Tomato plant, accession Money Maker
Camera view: tilt-top (135 deg); turntable rotation: 120 degrees
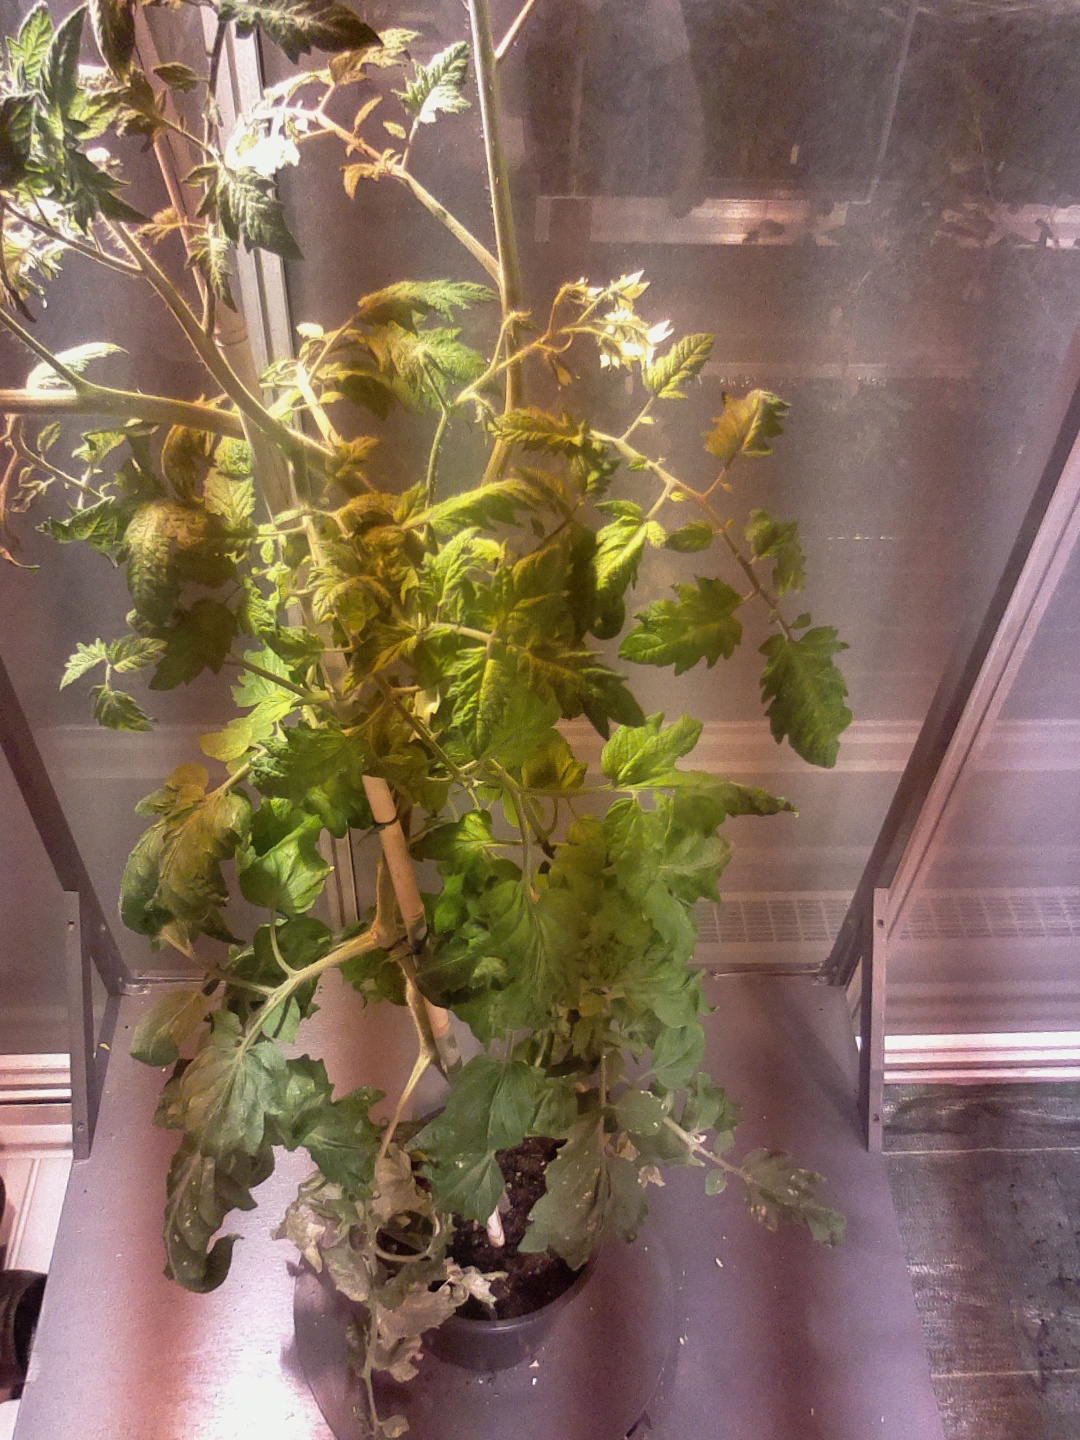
BBCH growth stage 71: 10%-20% of final fruit size